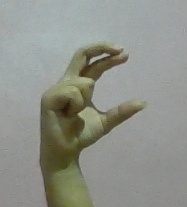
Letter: thal